Mobile technology

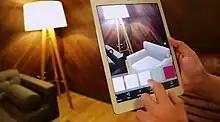
Augmented reality gives customers the ability to preview items before they finalize their products.

Augmented reality is also known as "mixed reality" and uses computer technology to apply virtual information to the real world. It uses computer technology to apply virtual information to the real world. The real environment and virtual objects are superimposed on the same screen or space in real time. Augmented reality provides information that, in general, differs from what humans can perceive. It not only displays real-world information, but also displays virtual information at the same time, and the two kinds of information complement each other.